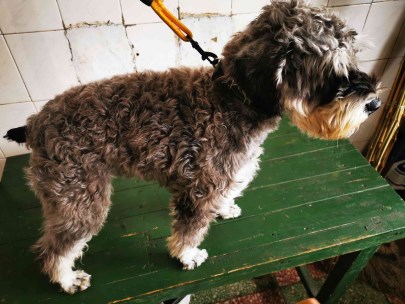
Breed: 2342-n000102-miniature_schnauzer